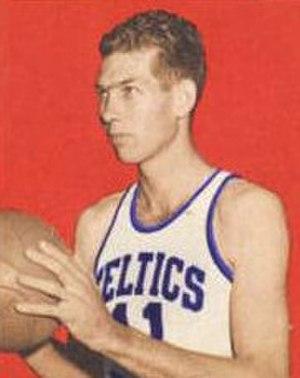
Charles P. « Chick » Halbert, né à Albany le 27 février 1919 et mort à Coupeville le 4 mars 2013, est un ancien joueur américain de basket-ball.